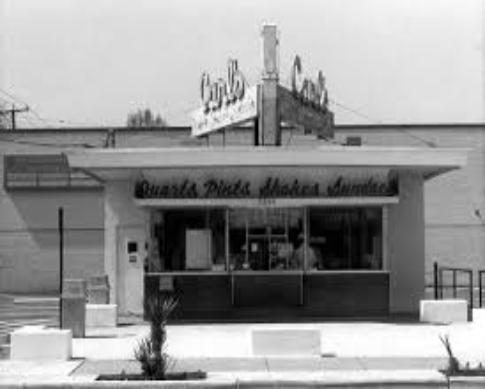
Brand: Carl's Ice Cream
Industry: Food